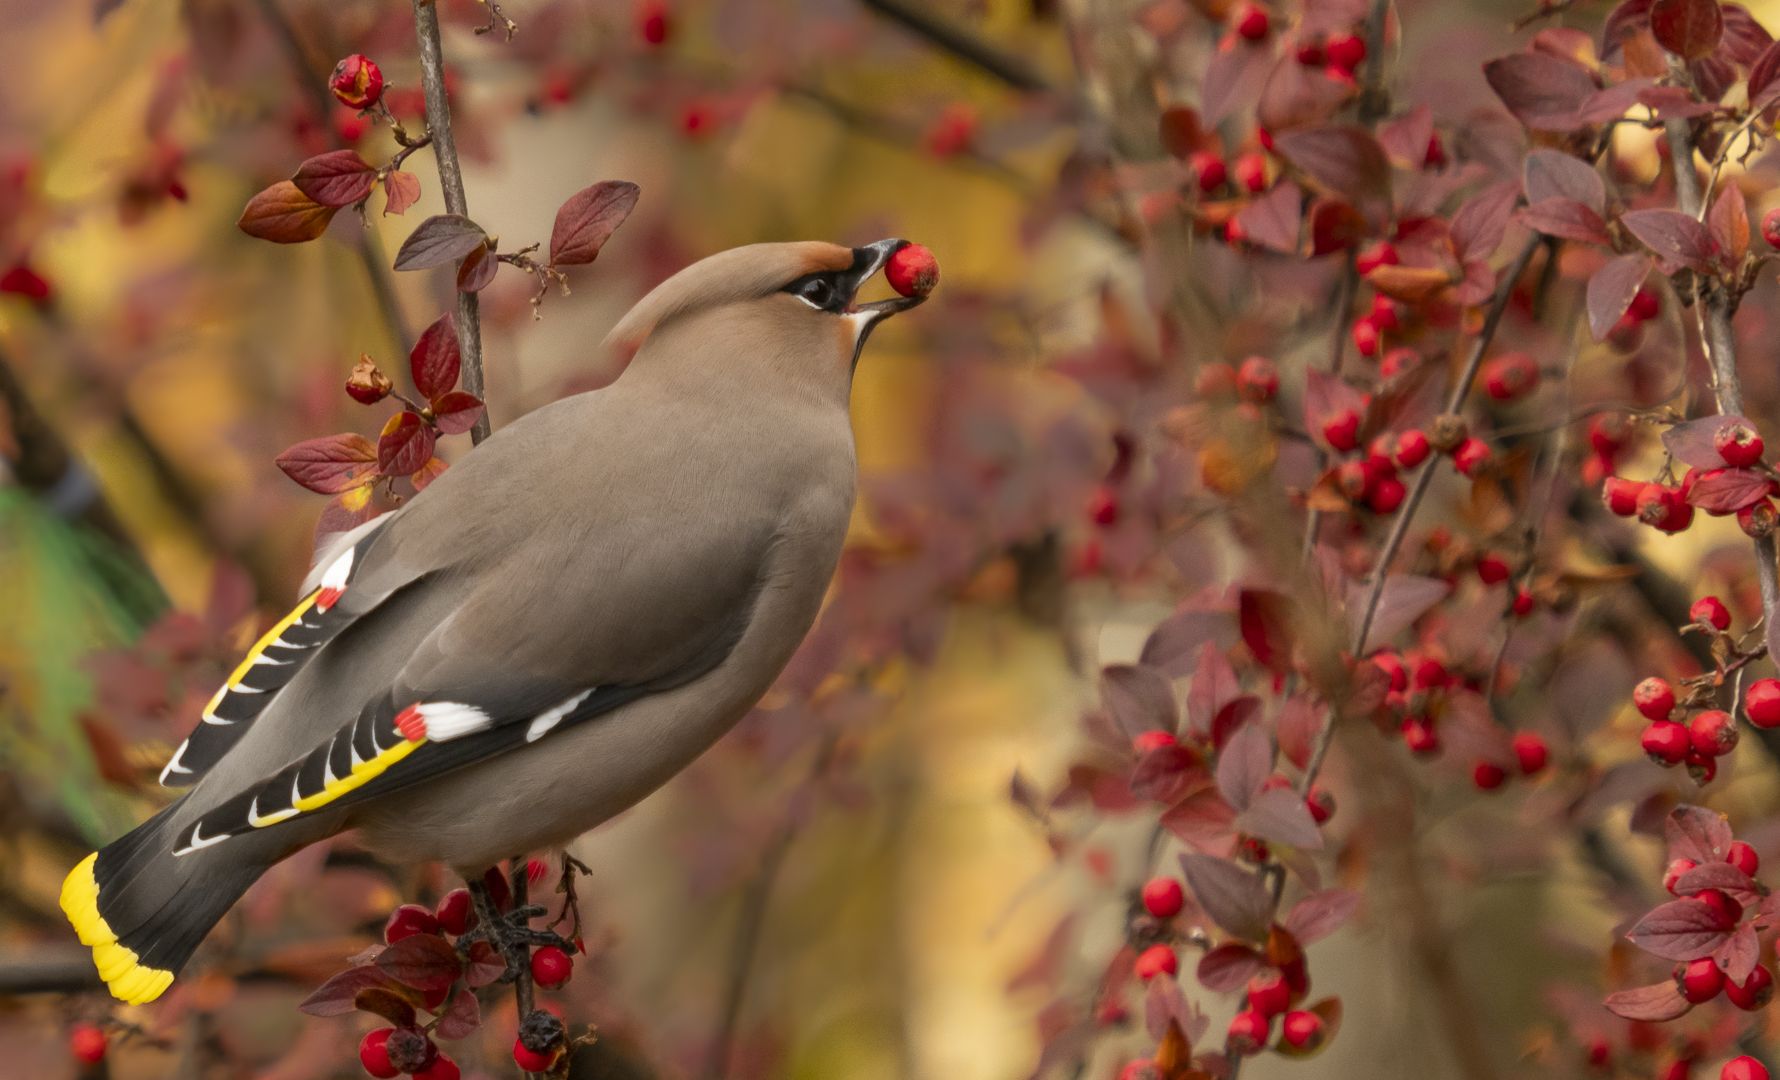
A Waxwing on a Fruit Tree
The image shows a brightly colored waxwing perched on a fruit tree, holding a fruit in its beak.
A close shot shows a waxwing perched on a fruit tree. The lighting is natural and bright, casting a soft glow on the bird and clearly highlighting the details of its feathers. The color palette is vivid, featuring shades of gray with white and yellow on the bird, contrasting beautifully with the red fruits. The overall mood is contemplative, focusing on the beauty of the bird in its natural environment.
Labels: Animal, Bird, Finch, Jay, Beak, Food, Fruit, Plant, Produce, Leaf, Waxwing, Fruit tree
Camera: OLYMPUS CORPORATION E-M1MarkII
Lens: M.40-150mm F2.8 + MC-20
Aperture: F5.6
Exposure: 1/200 sec
ISO: 500
Focal length: 300.0 mm